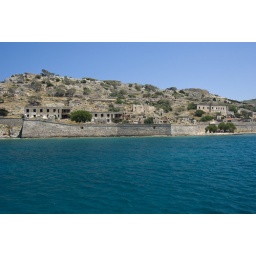
blue sea near the greece island spina longa with boats